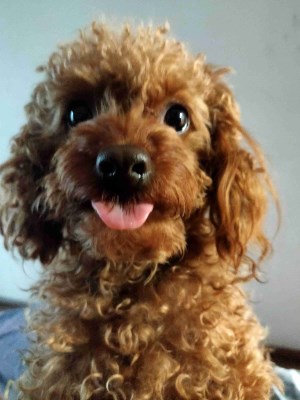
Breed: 7449-n000128-teddy